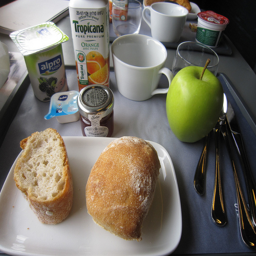
Some different foods are layed out on a table
a meal on a table with a wide variety of food
A tray on a table with different types of food.
Some bread is on a plate with jam, an apple, yogurt and orange juice.
A breakfast meal consisting of bread, orange juice, and an apple.